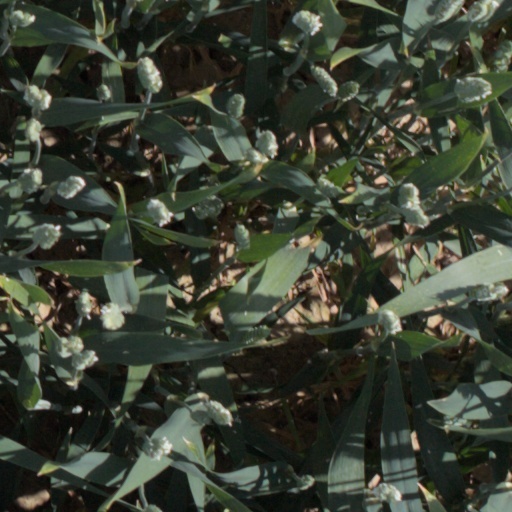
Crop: wheat